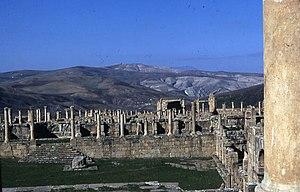
Ruines romaines de Djémila, Algérie
Djemila